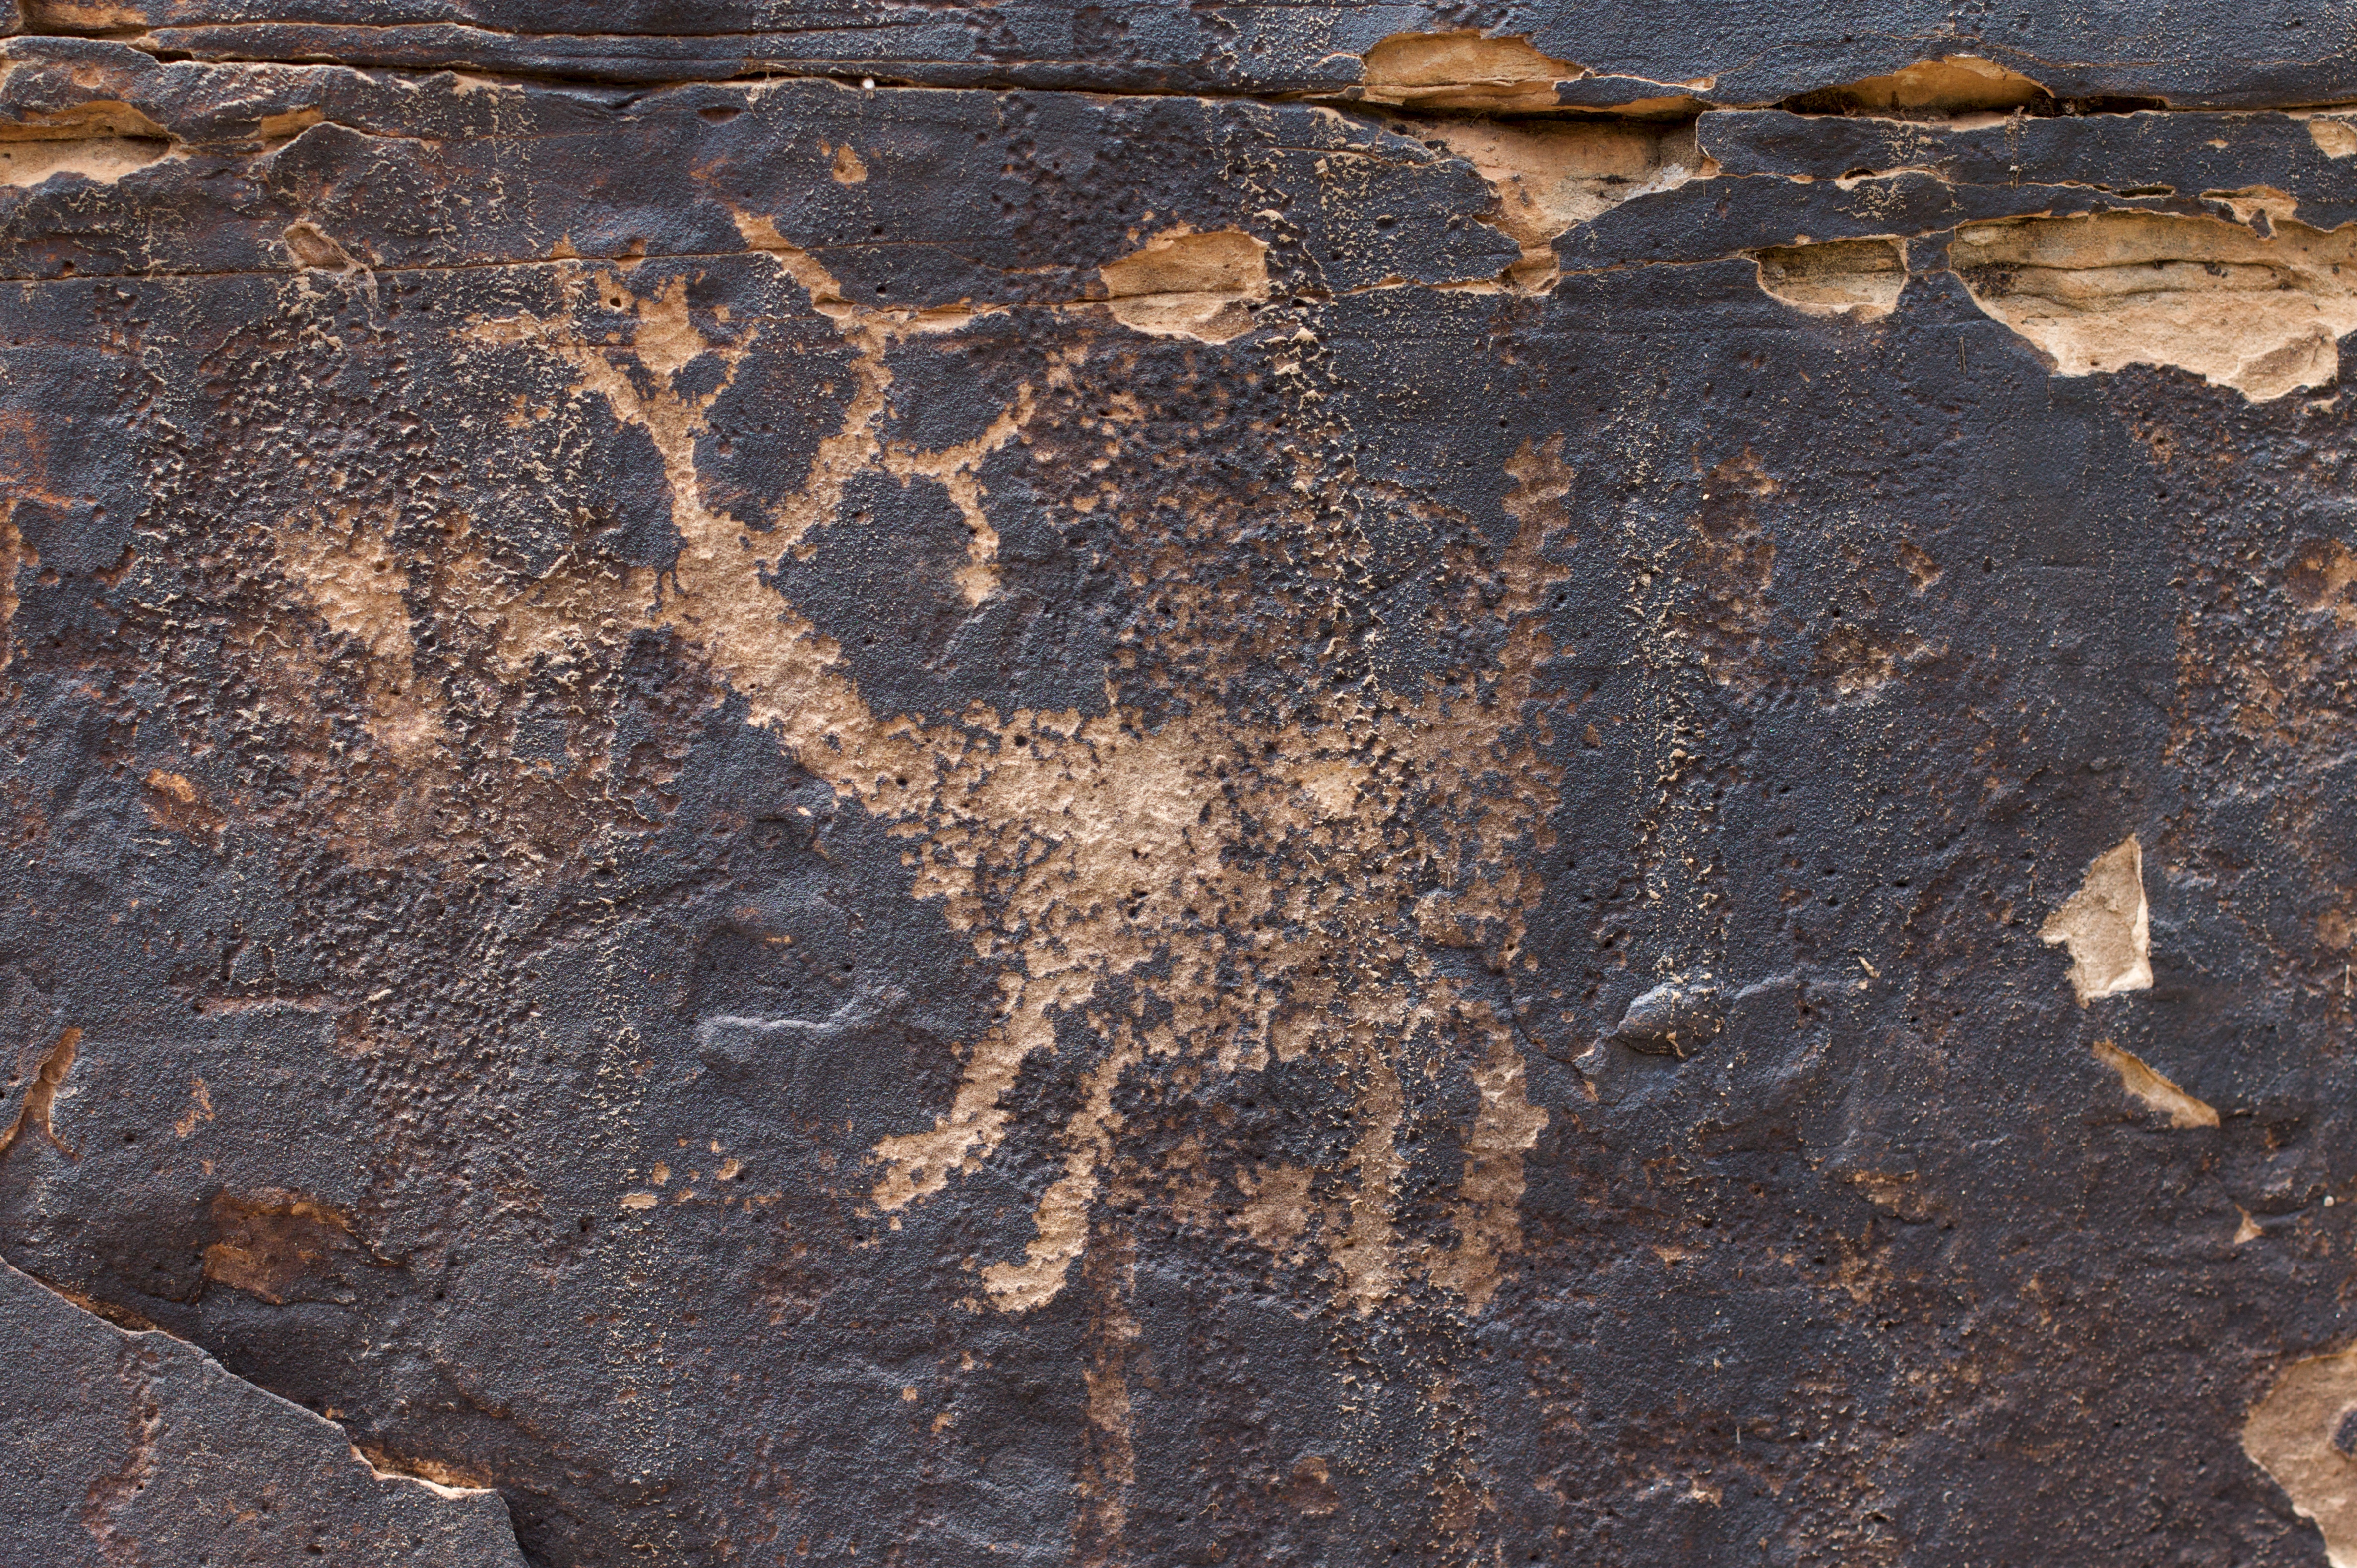
rock, wood, texture, floor, wall, soil, brick, material, geology, petroglyph, rockartranch, ancient history